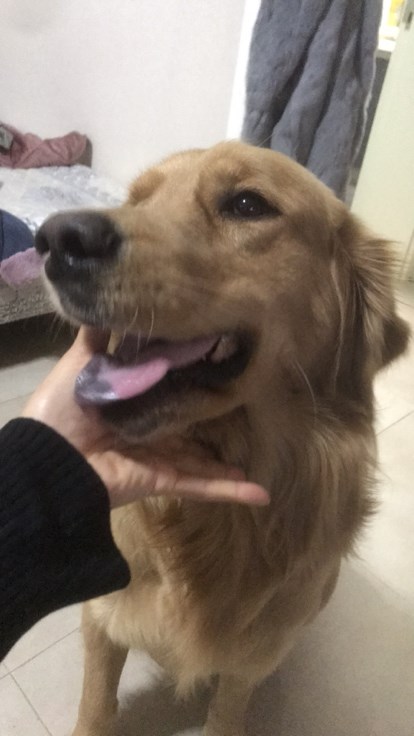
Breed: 5355-n000126-golden_retriever